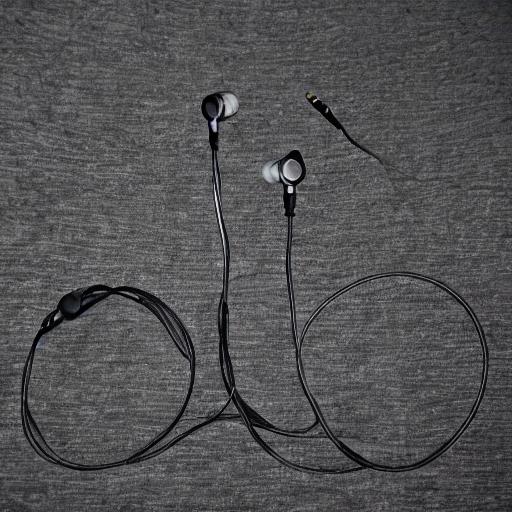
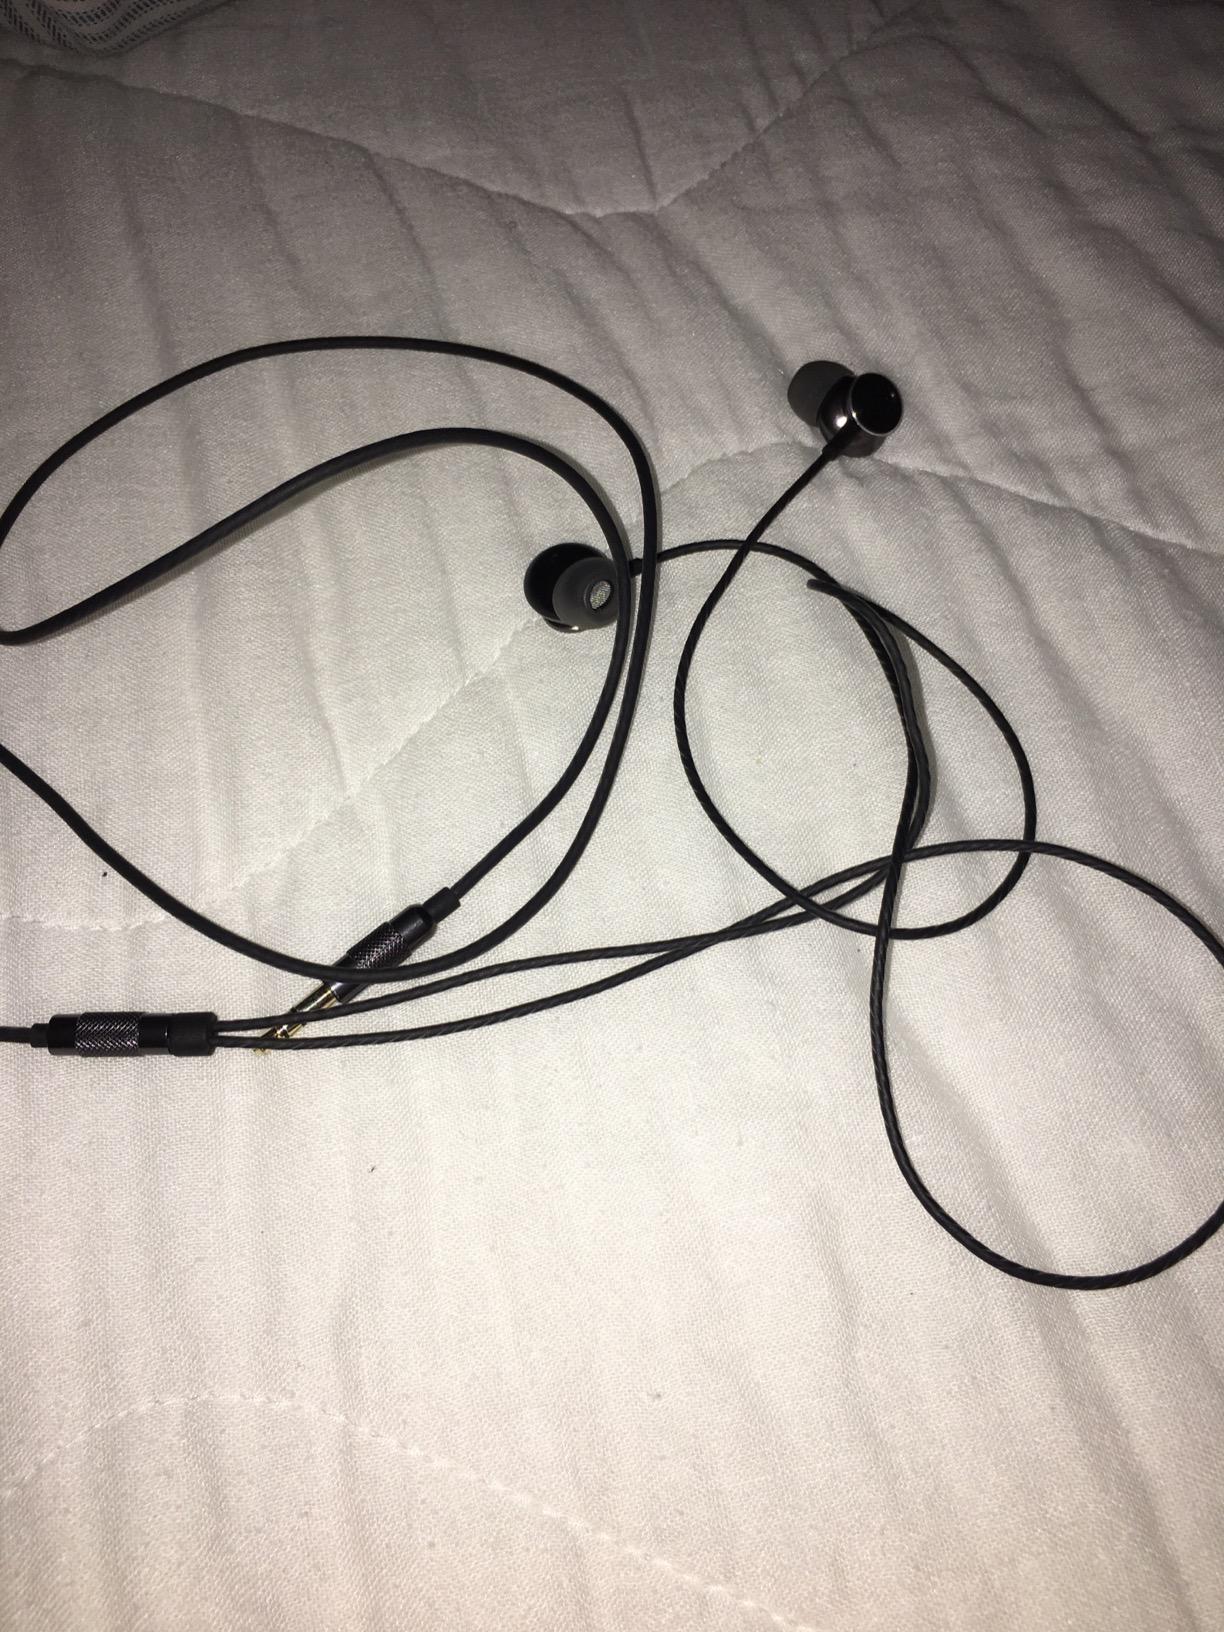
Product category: headphones
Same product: no